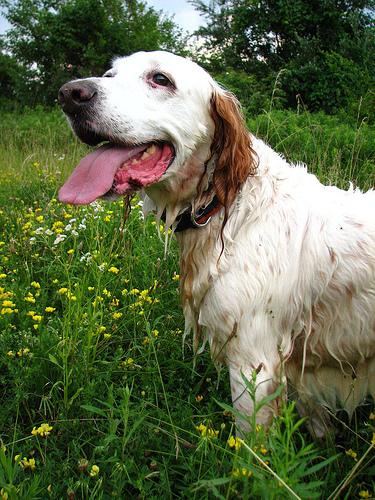
Breed: english setter